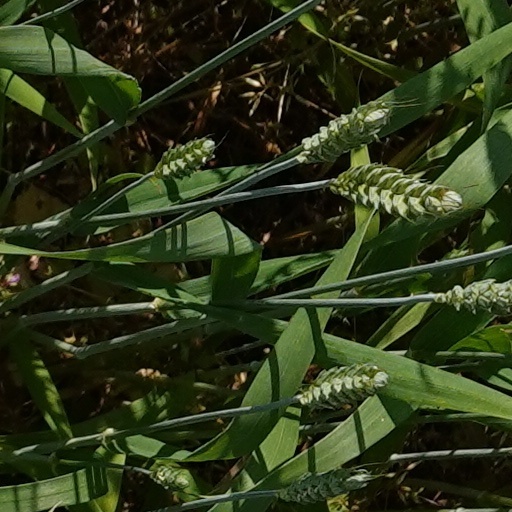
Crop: wheat